Huangtai railway station

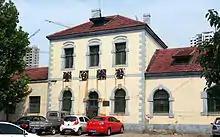
Huangtai railway station in August 2013.

Huangtai railway station is a railway station in Licheng District, Jinan, Shandong, China. The station was established in 1904 and the station building was erected in 1905 as part of the German Shandong Railway ("Schantung Eisenbahn"). The station was originally known as "Jinanfu East" ("Tsinanfu-Ost").